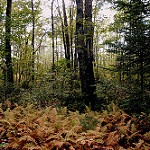
Label: forest